Railways in Melbourne

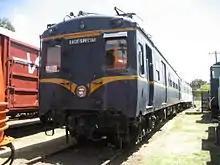
A Harris train the Newport Railway Museum, January 2007

Railways experienced increased patronage into the 1940s, but railway improvements recommended in the Ashworth Improvement Plan were delayed until after World War II. It was not until 1950 that the Victorian Railways were able to put their Operation Phoenix rebuilding plan into action. The delivery of the Harris trains, the first steel suburban trains on the network, enabled the retirement of the oldest of the Swing Door trains.